1960 CFL season

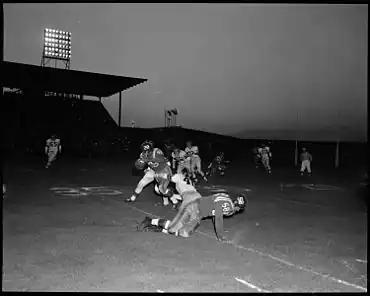
BC Lions vs. Winnipeg Blue Bombers, August 11

"Note: GP = Games Played, W = Wins, L = Losses, T = Ties, PF = Points For, PA = Points Against, Pts = Points"